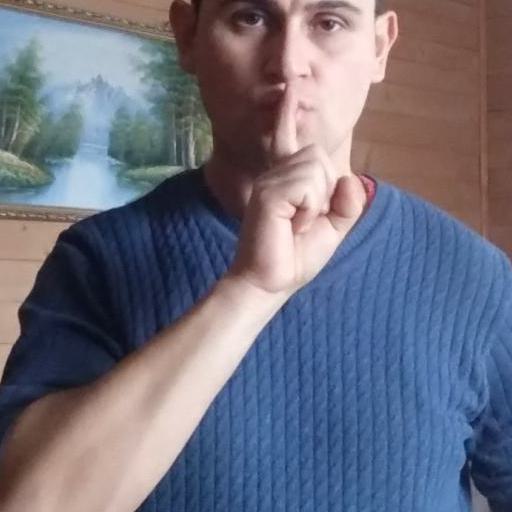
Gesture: mute